Charlie Cox (racing driver)

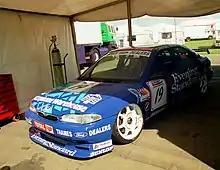
Charlie Cox's 1995 British Touring Car Championship Ford Mondeo.

Cox's earliest exposure to racing was in Australia in the late 1980s in the Production car-based "Street Sedans", raced on tracks in the Sydney area.